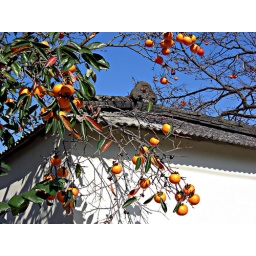
Nothing like an orange persimmon against the sharp autumn sky